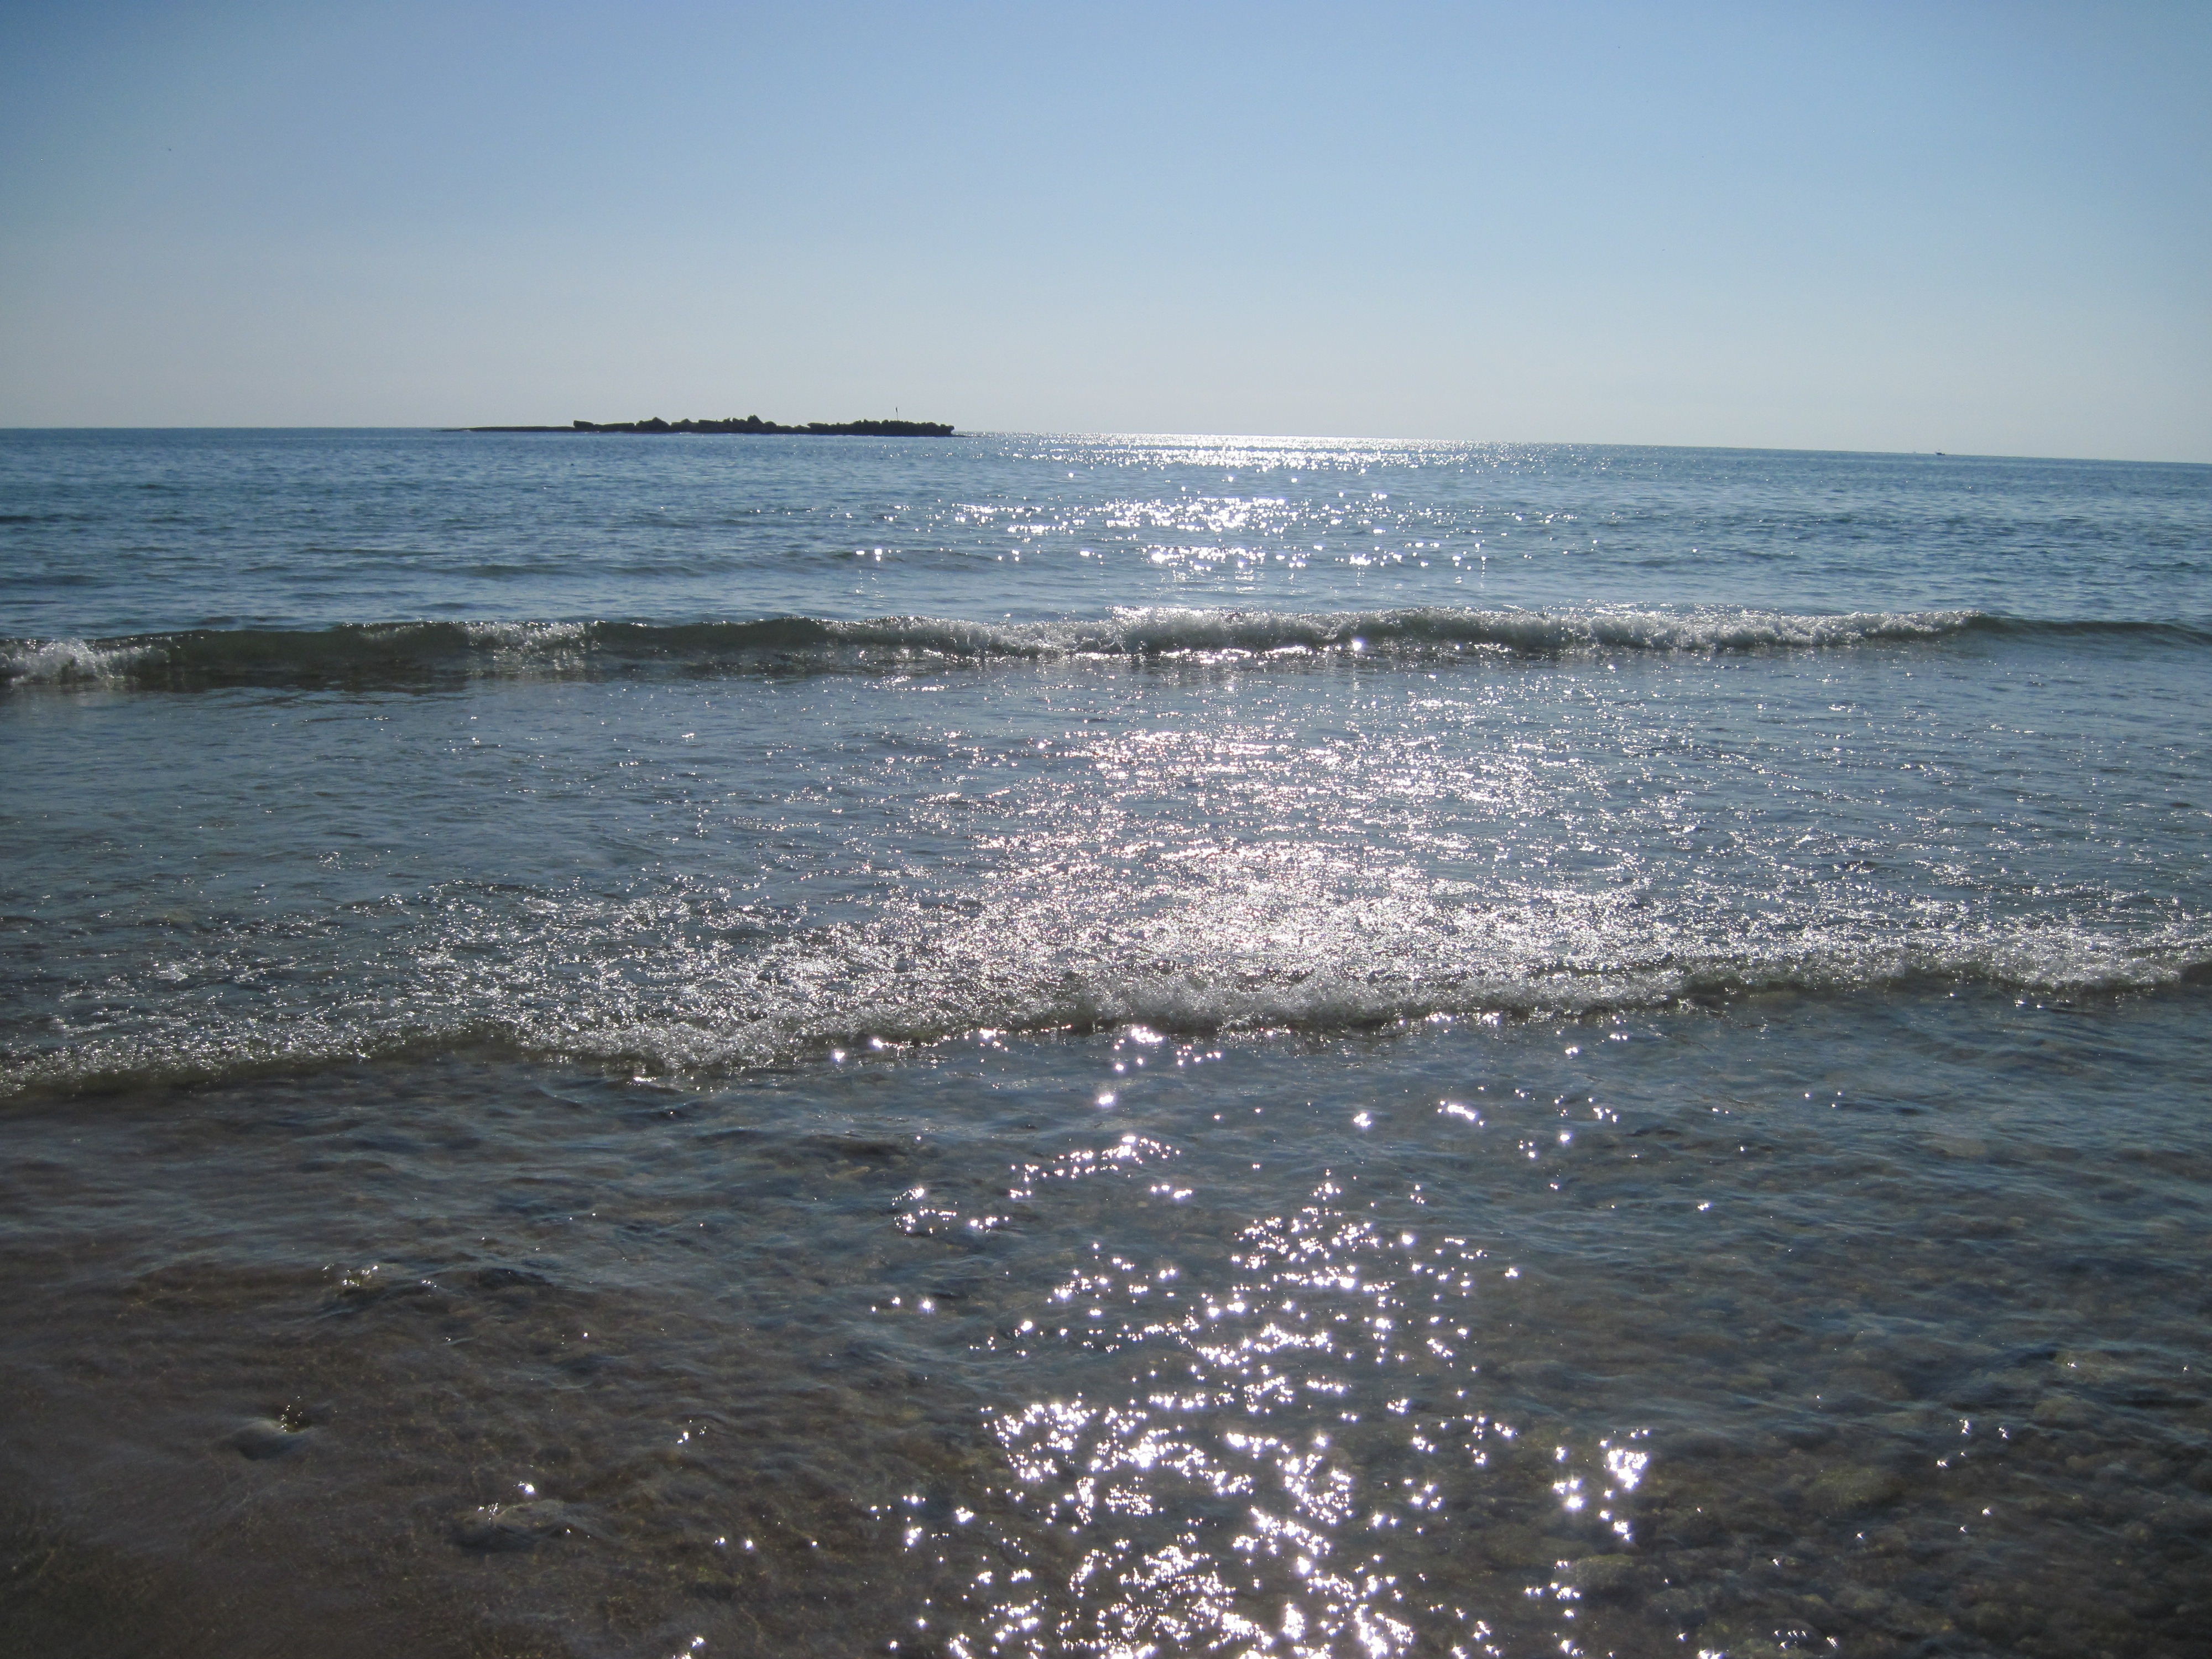
beach, sea, coast, water, ocean, horizon, sky, shore, wave, tide, mediterranean, calm, bay, body of water, wind wave, coastal and oceanic landforms, sea mood, lichtpiegelung